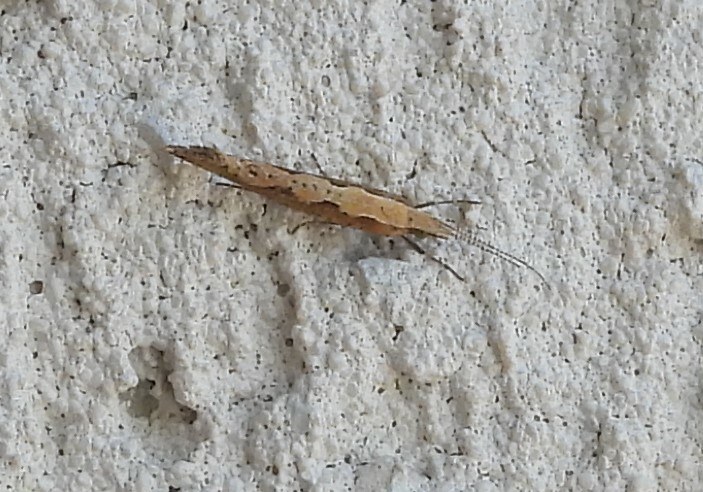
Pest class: diamondback_moth